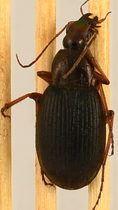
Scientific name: Chlaenius aestivus
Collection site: Smithsonian Environmental Research Center NEON (SERC), plot SERC_006